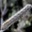
Label: caterpillar